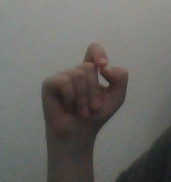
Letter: fa